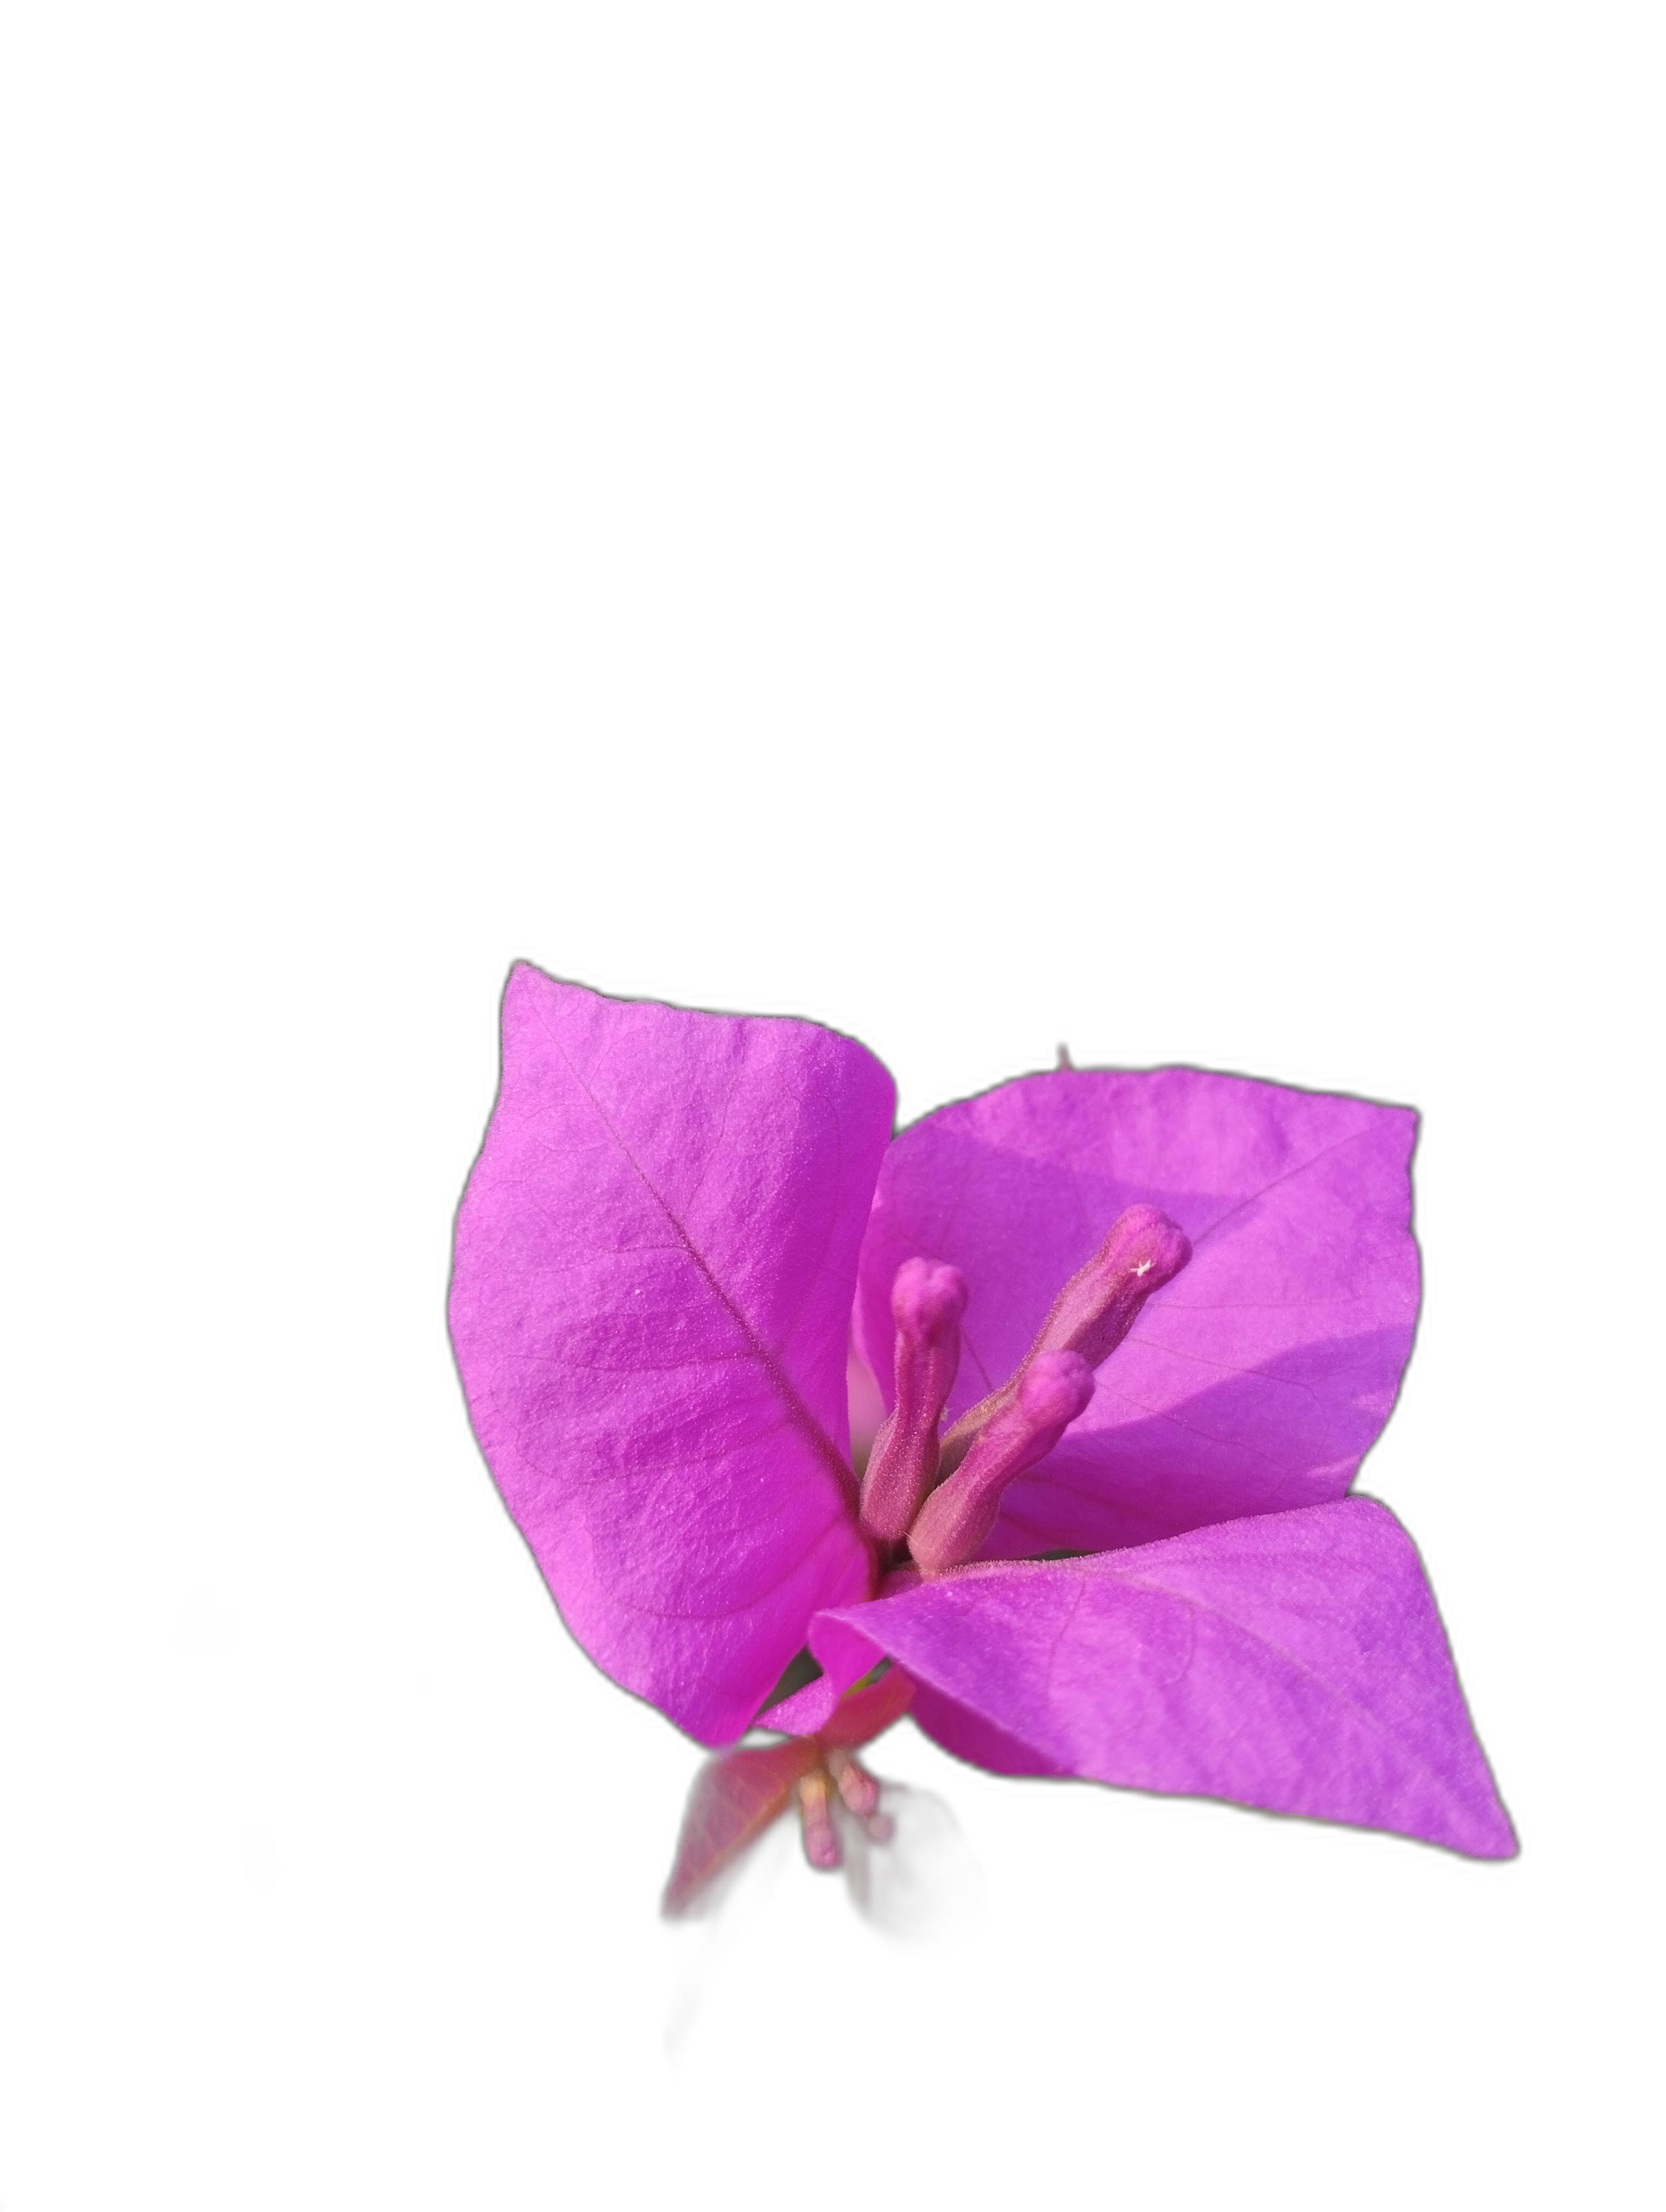
Label: Bougainvillea